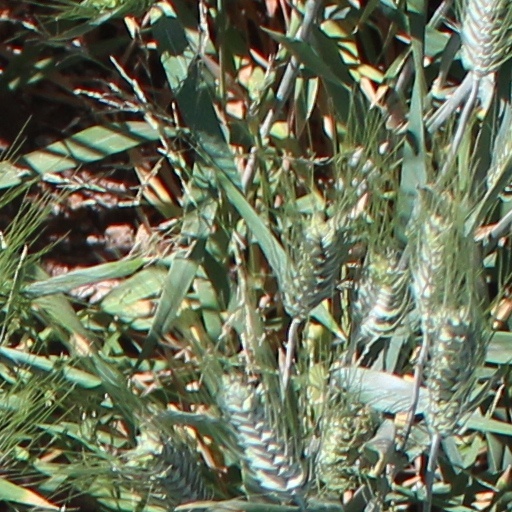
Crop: wheat